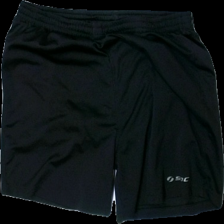
View: front
Type: Shorts
Category: Unisex
Brand: Soc (Stadium)
Colors: Black
Material: 100% polyester
Cut: Regular
Size: M
Season: All
Trend: Sports
Price range: <50
Recommended usage: Reuse
Description: Basic black shorts